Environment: real
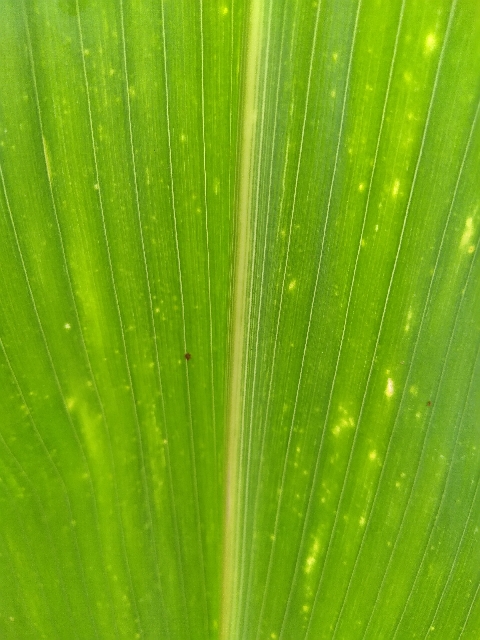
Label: lethal_necrosis